University of Selangor

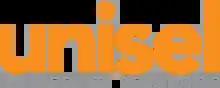
Seal of the University of Selangor

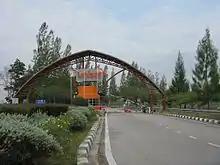
University of Selangor

The University of Selangor (abbreviation: UNISEL) is a private university in Selangor, Malaysia, wholly owned and managed by the Selangor state government independently — without funding from the Malaysian federal government (and is thus regarded as a "private" as opposed to a "public" university).